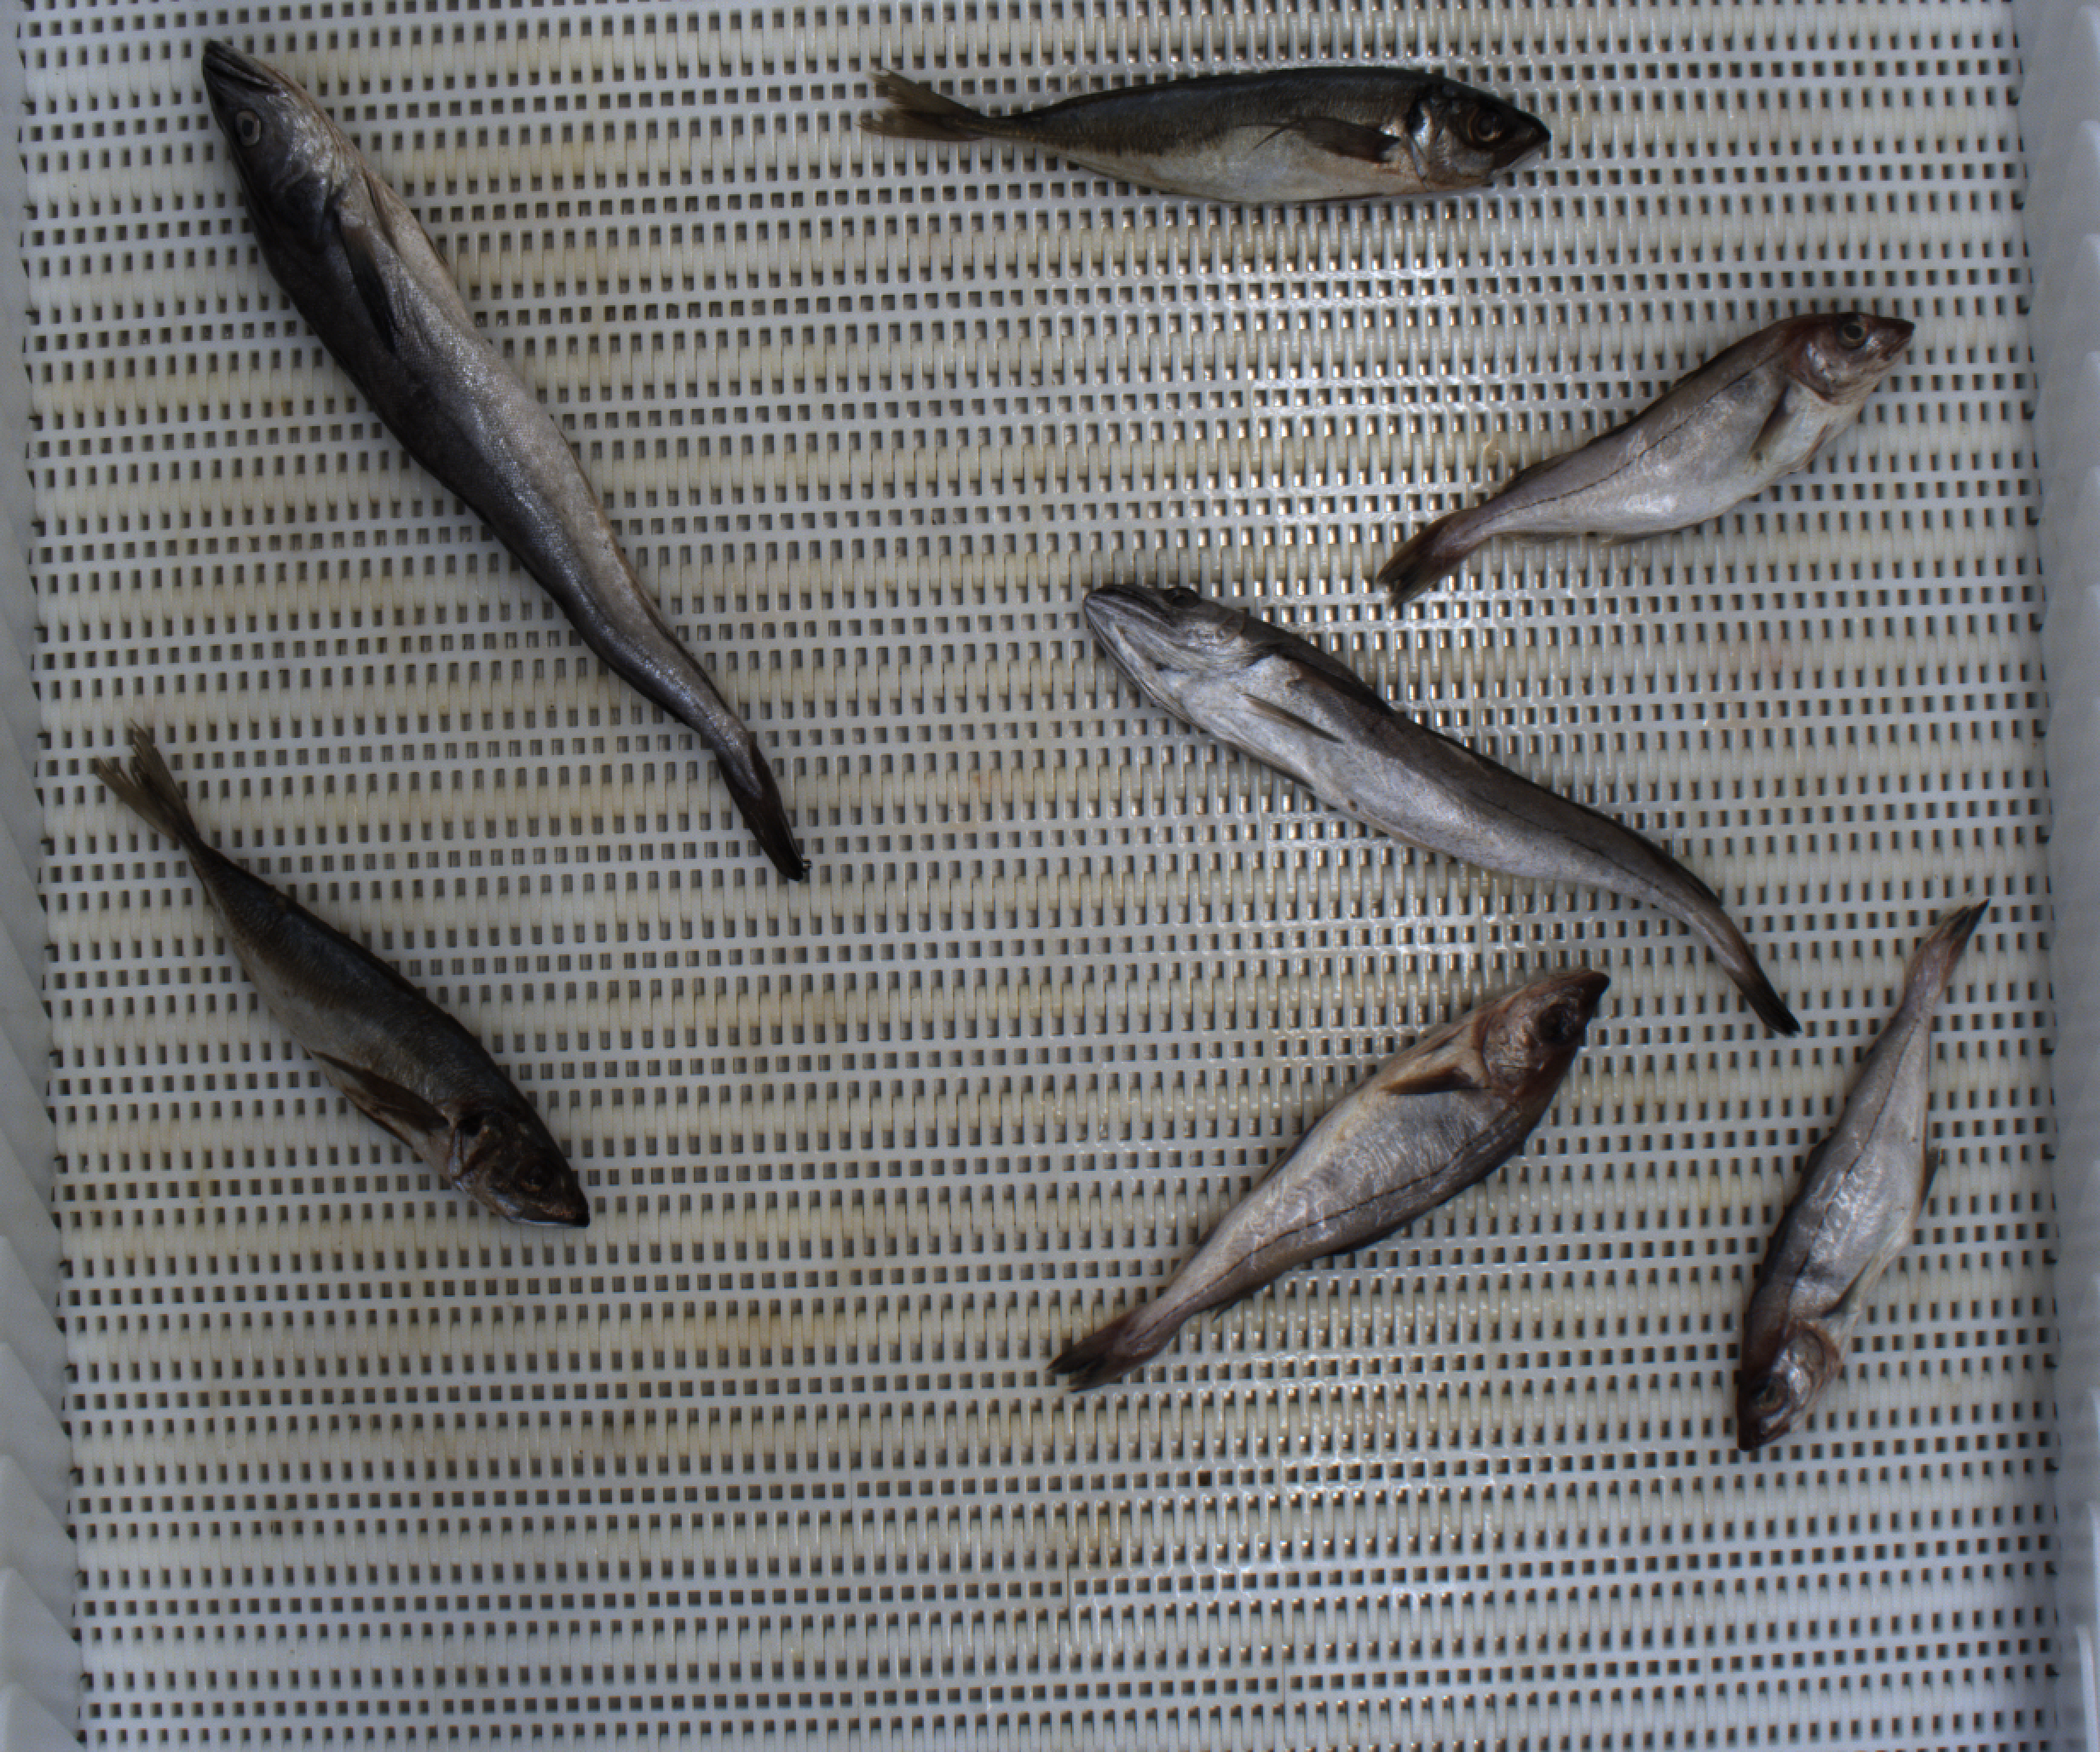
Total fish: 7
Cod: 0
Haddock: 3
Whiting: 0
Hake: 2
Horse mackerel: 2
Saithe: 0
Other: 0